Samuel Fraunces

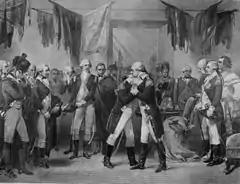
"Washington's Farewell to His Troops" by Alonzo Chappel (1866)

British troops captured lower Manhattan on September 15, 1776, and soon occupied all of what is now New York City. Fraunces and his family left "previous to its being taken Possession of by the British Forces," and fled to Elizabeth, New Jersey. Fraunces was captured in June 1778, brought back to New York City, and impressed into working as the cook for British General James Robertson. Fraunces later swore that he used this as an opportunity to smuggle food to American prisoners of war, giving them clothing and money, and helping them to escape. He also swore to have passed information about the British occupation and troop movements to General Washington and others. According to the Jane Tuers legend, Fraunces overheard British officers toasting Continental Army general Benedict Arnold, and sent a warning (through Tuers) that Arnold was a traitor.